Borota raid

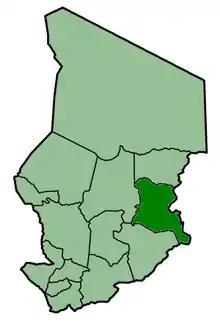
Chad-Ouaddai

The raid on Borota took place in Borota, Chad, near the eastern city of Adre, on January 6, 2006. According to Chadian sources, the attack began when Janjaweed, Sudanese militiamen, crossed the border from Sudan into Chad and attacked the cities of Borota, Ade, and Moudaina. Nine civilians were killed and three were seriously injured, according to the report.